History of MTV

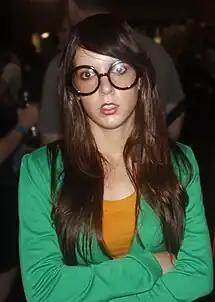
A woman cosplaying as Daria Morgendorffer, the title character of the popular MTV animated series "Daria", which originally aired from March 1997 to January 2002

MTV would venture into adult animation, with shows like "Beavis and Butt-Head" (1993–1997), "Celebrity Deathmatch" (1998–2007), "Undergrads" (2001), "Clone High" (2002–2003), and "Daria" (1997–2002). Of the animated shows that aired, "Beavis and Butt-Head" and "Daria" ended up being the most successful, with both shows developing a cult following. "Daria" also included two full-length television films: "Is It Fall Yet?" and "Is It College Yet?", which originally aired on MTV in 2000 and 2002, respectively. The 1996 "Beavis and Butt-Head" film "Beavis and Butt-Head Do America" aired on MTV in 1999 after previous objections from show creator Mike Judge.